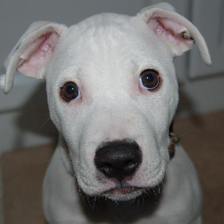
Label: animals